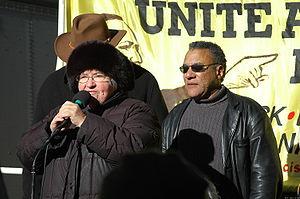
Lynne Irene Stewart, née le 8 octobre 1939 à Brooklyn et morte le 7 mars 2017 dans la même ville, est une avocate et militante politique américaine.